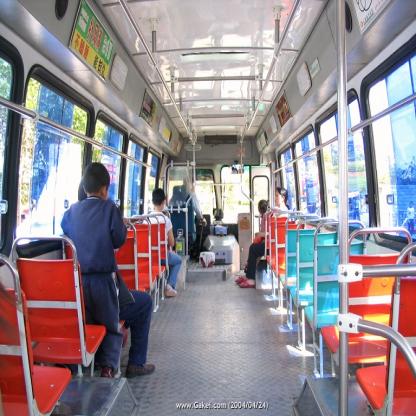
Scene: Indoor